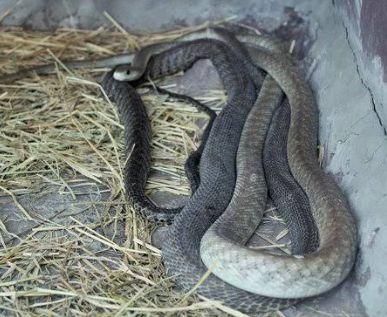
Nyoka wawili warefu, walio na rangi tofauti wamelala kwenye kona ya chumba kilicbo na nyasi ndefu ambazo zimekauka.